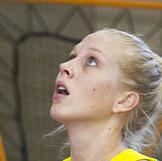
Age: 23